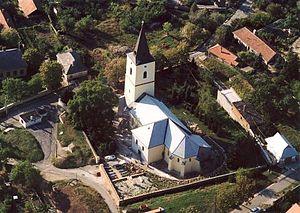
Mád est un village et une commune du comitat de Borsod-Abaúj-Zemplén en Hongrie.